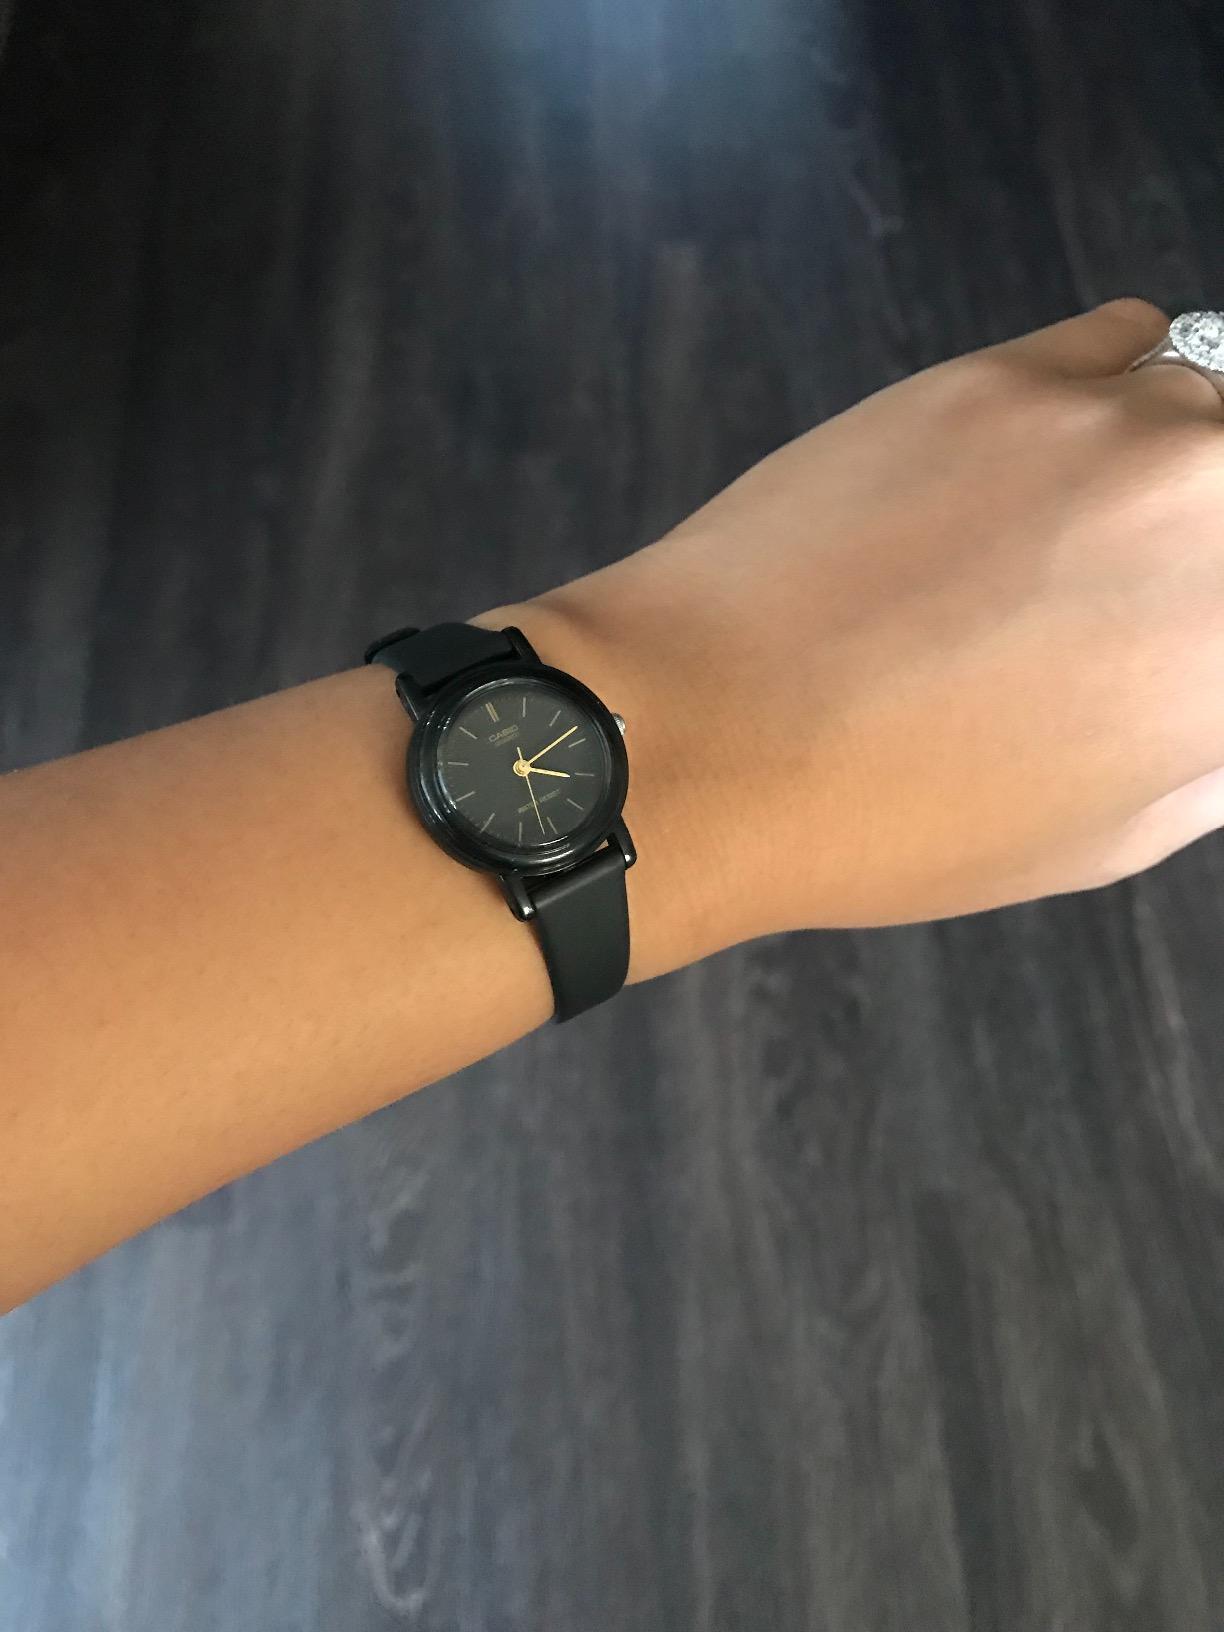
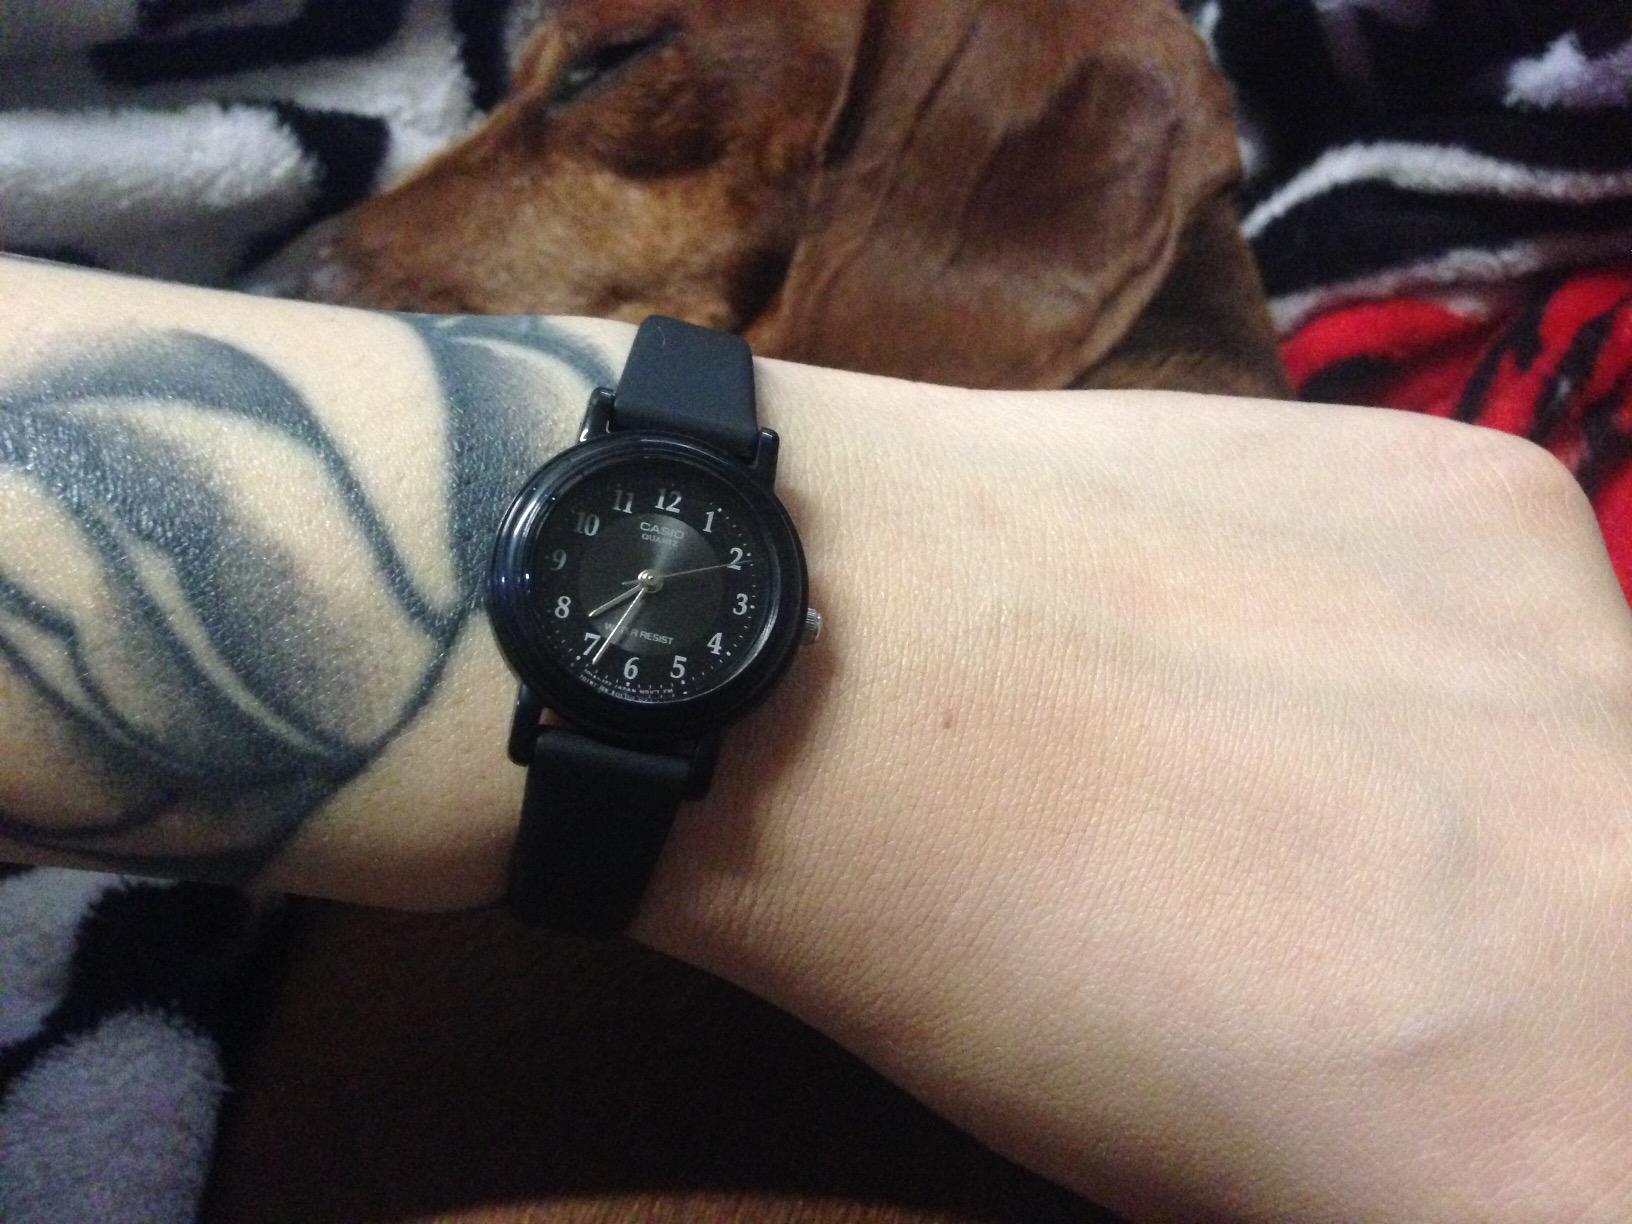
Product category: accessories_watch
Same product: no